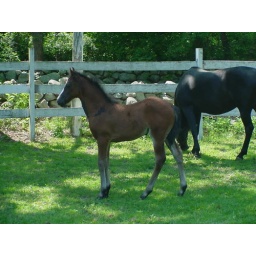
This is rare, she usually has her face in the grass or is running at 100 mph